Air Rhodesia

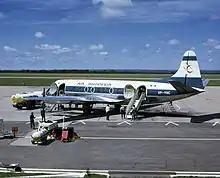
An Air Rhodesia Viscount at Bulawayo Airport in the early 1970s

Air Rhodesia Corporation came into being on 1 September 1967 while Rhodesia was under international isolation. Unlike Zambia, Malawi maintained "cool" relations with Air Rhodesia Corporation, and as a result, flights between Salisbury and Blantyre were maintained and soon increased; Air Rhodesia posted a profit in its first year of operation. The aircraft were then repainted in a livery consisting of a white top side, with dark blue and light blue "cheatlines" on the fuselage sides; sloping dark blue and light blue stripes also appeared on the vertical fin. The controversial "twiggi bird", a highly stylised representation of the Zimbabwe Bird, the national emblem of Zimbabwe (then-named Rhodesia), was superimposed on the two fin stripes. This was criticised in some circles as being scarcely recognisable as a Zimbabwe Bird, and it was even likened to an Arab dhow under sail.